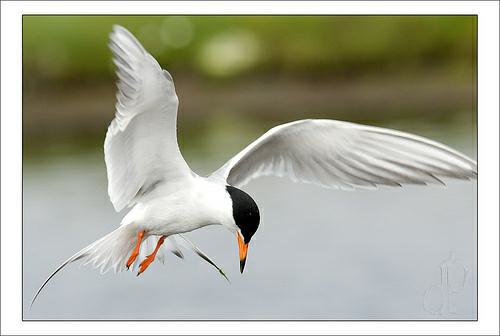
A photo of a forsters tern